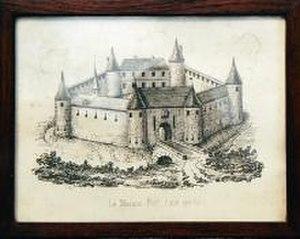
La Maison-Fort d'après une reconstitution, gravure, 19e siècle, représentant le château de La Maison-Fort en Puisaye avant la Révolution française au cours de laquelle il fut confisqué, déclaré bien national, aliéné et démantelé pour la récupération et la vente des matériaux. Vestiges en cours de restauration à l'initiative de l'association de sauvegarde du patrimoine et des traditions, crée en 2016 sous la dénomination ""Les Amis de Maison-Fort"", La Maison-Fort, Bitry, Nièvre, France."
Alexandre Dubois-Descours, baron puis marquis de La Maisonfort, né en 1680 et mort en 1754, est un officier de marine français.